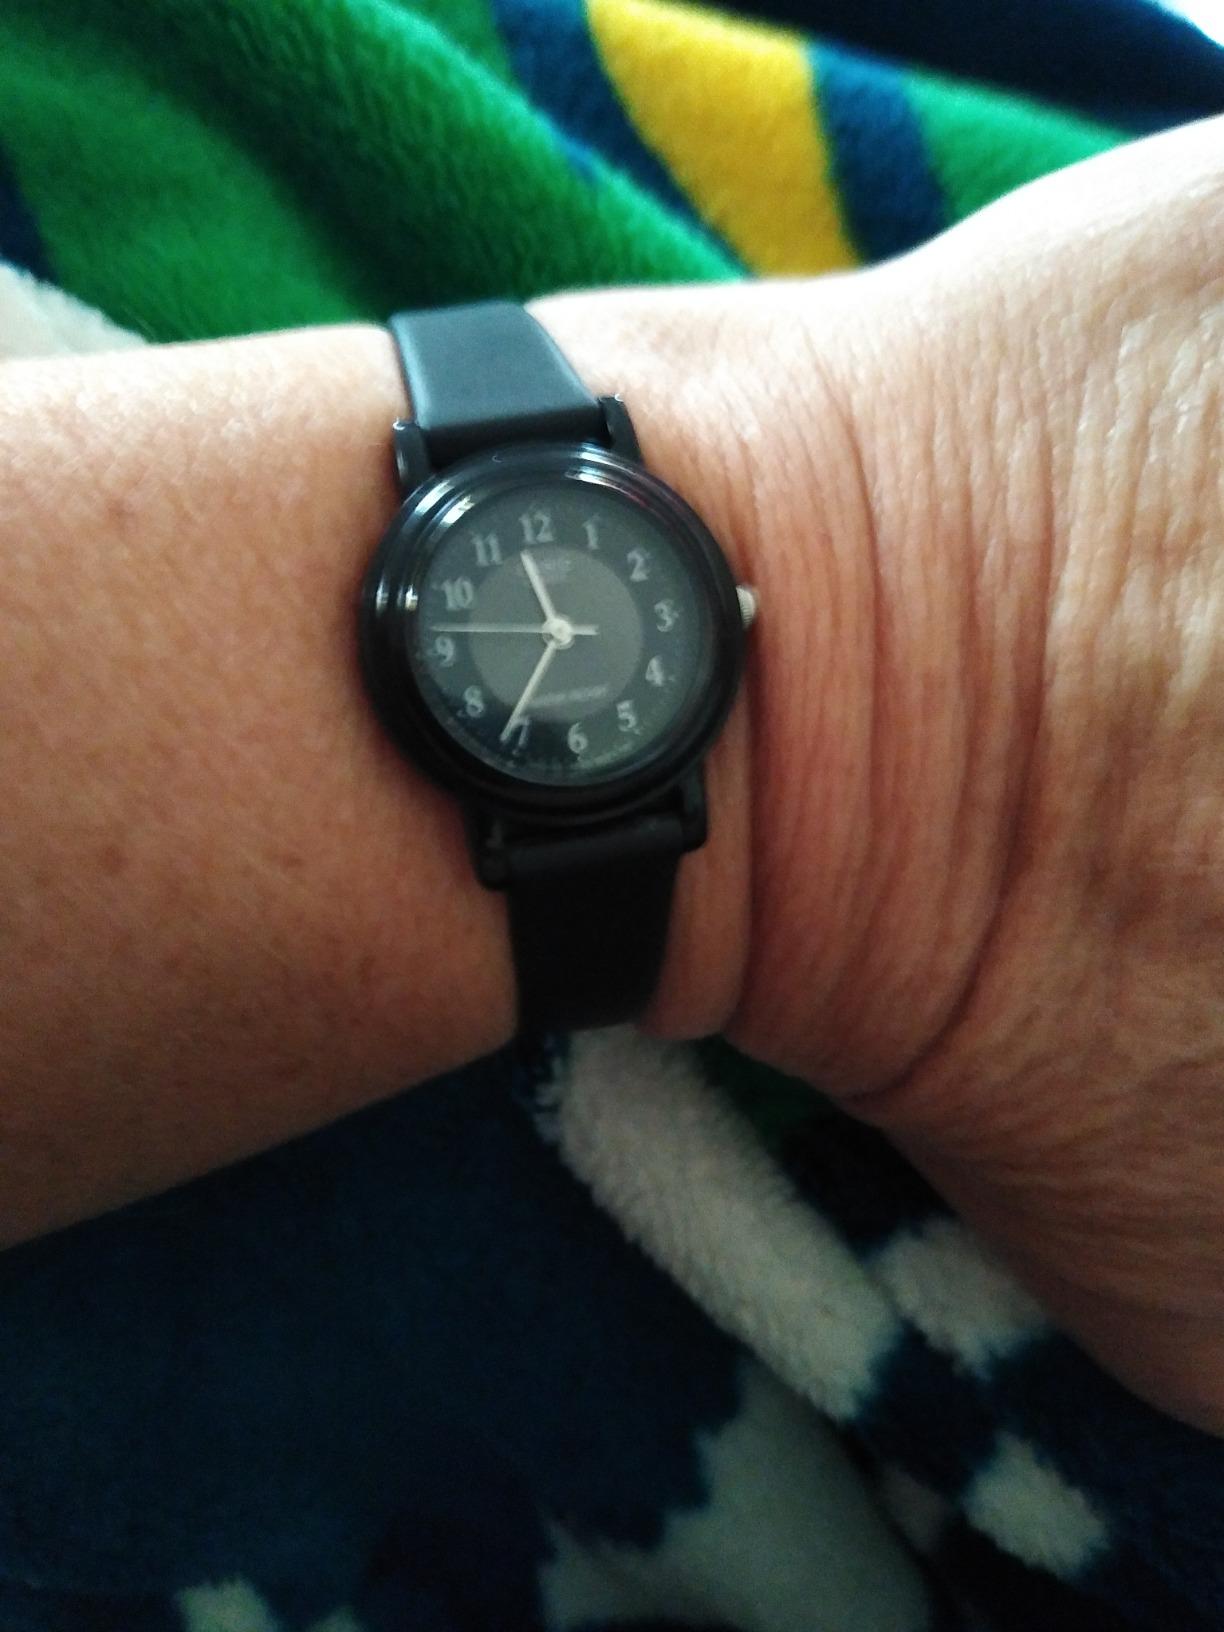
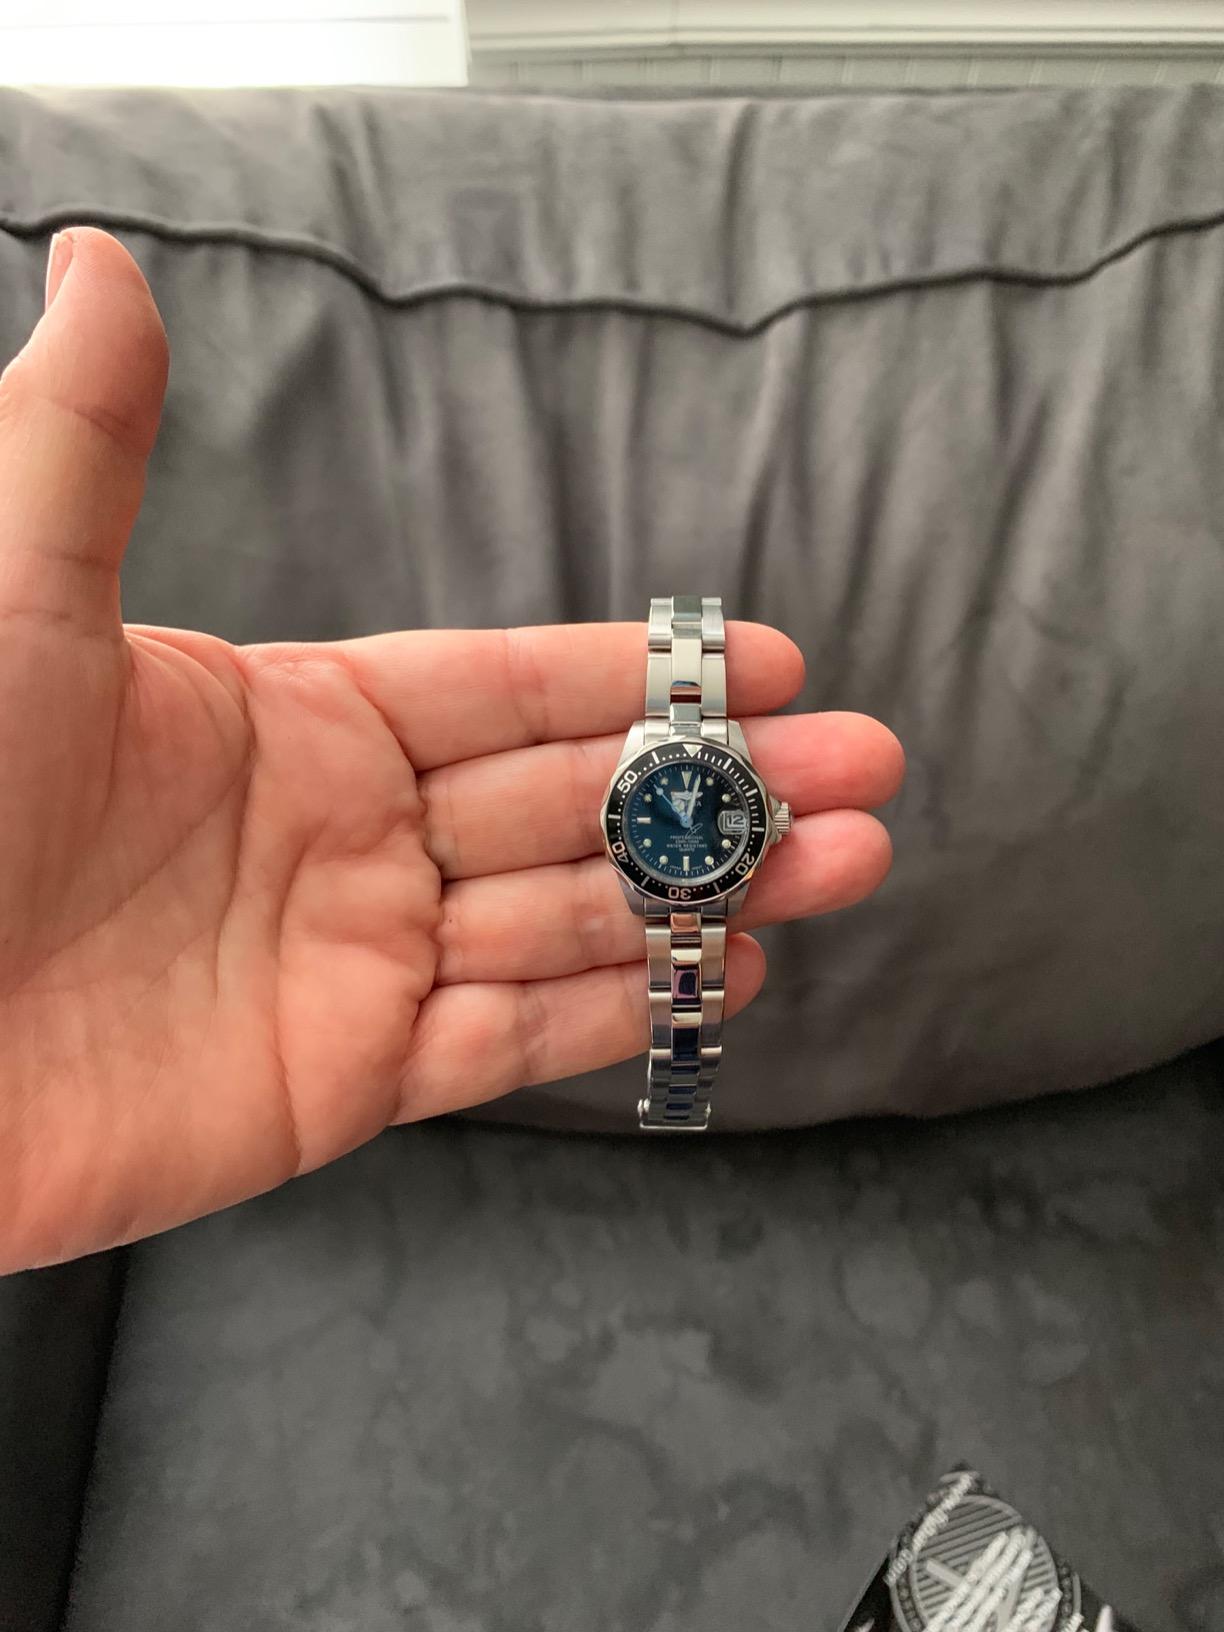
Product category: accessories_watch
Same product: no